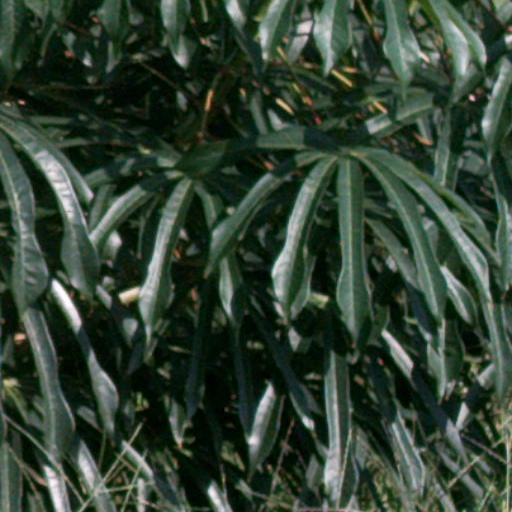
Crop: cassava